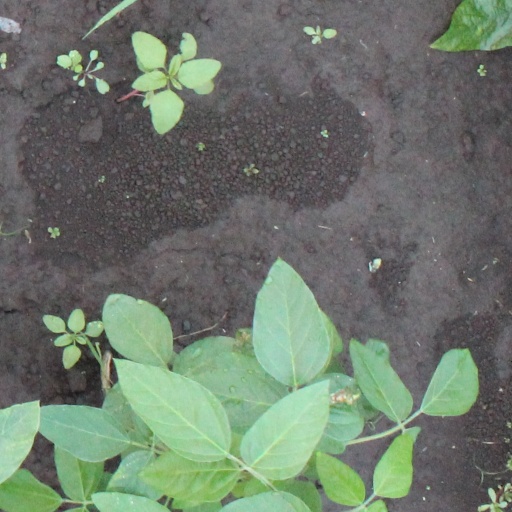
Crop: soybean